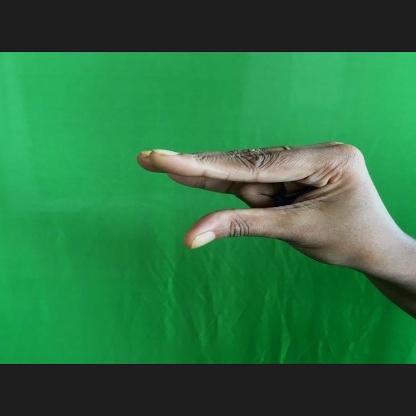
Mudra: Kangulam